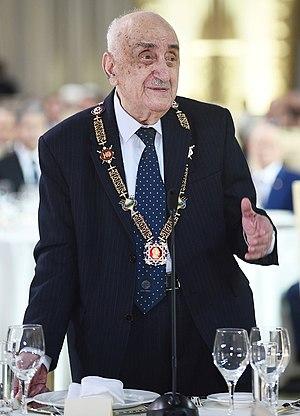
Khochbakht Youssifzadé est un académicien azerbaïdjanais et le premier vice-président de la Compagnie pétrolière d'État de la République azerbaïdjanaise. Il est docteur des sciences en géologie et minéralogie.